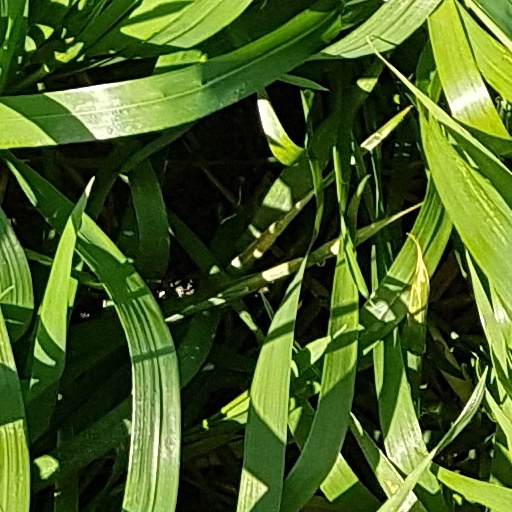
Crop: wheat